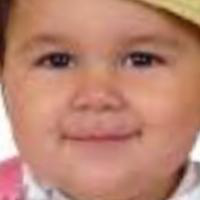
Age group: age 01-10